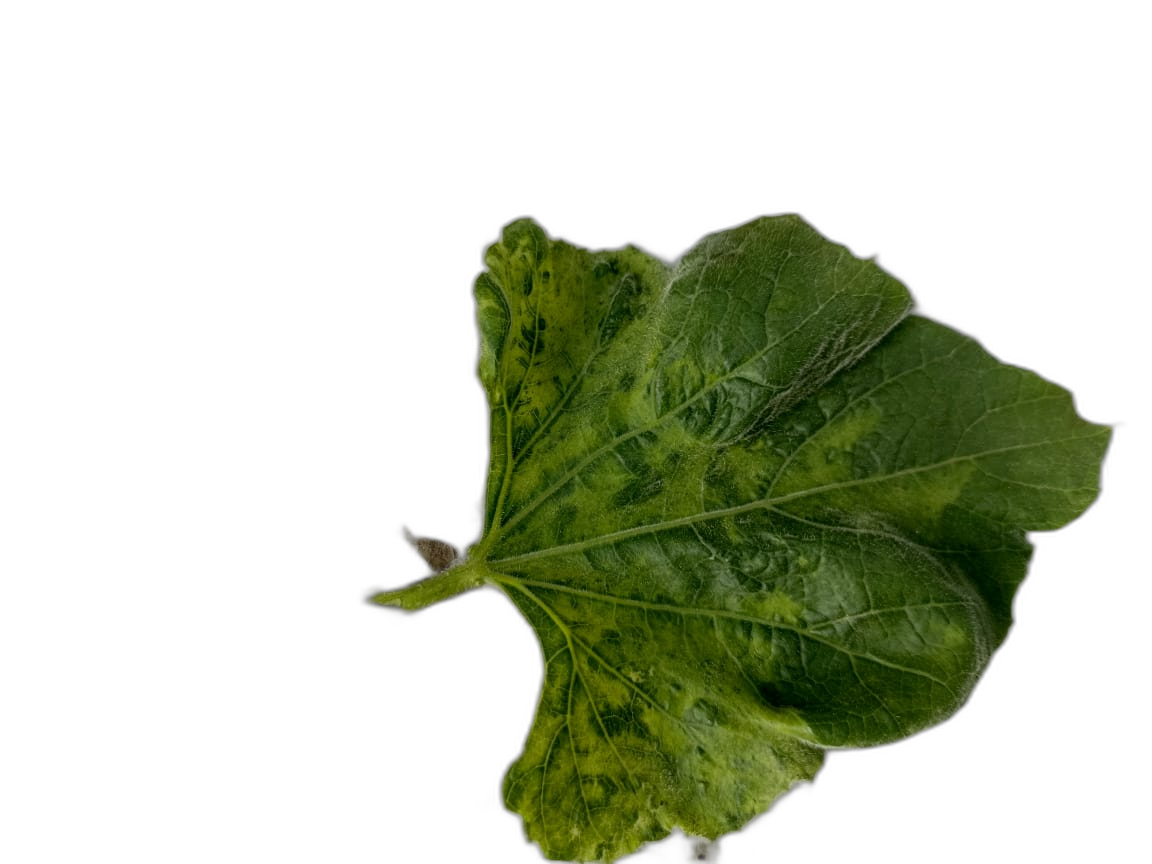
Crop: Bottle Gourd
Label: Mosaic_Virus